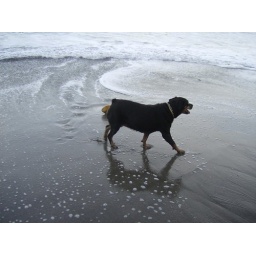
The dog that we watched for whoever owned the house we rented from in Esterillo Oeste. 6/27/2009